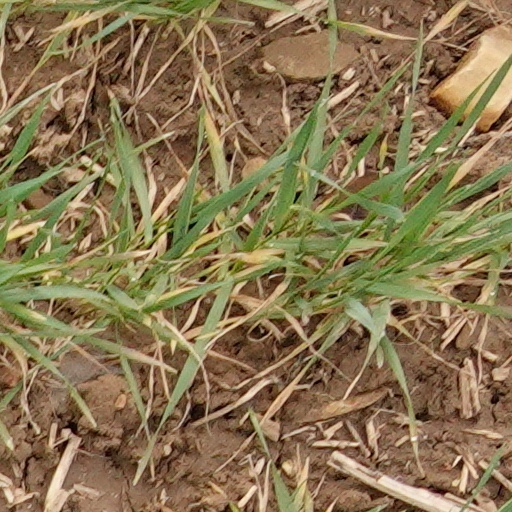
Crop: wheat